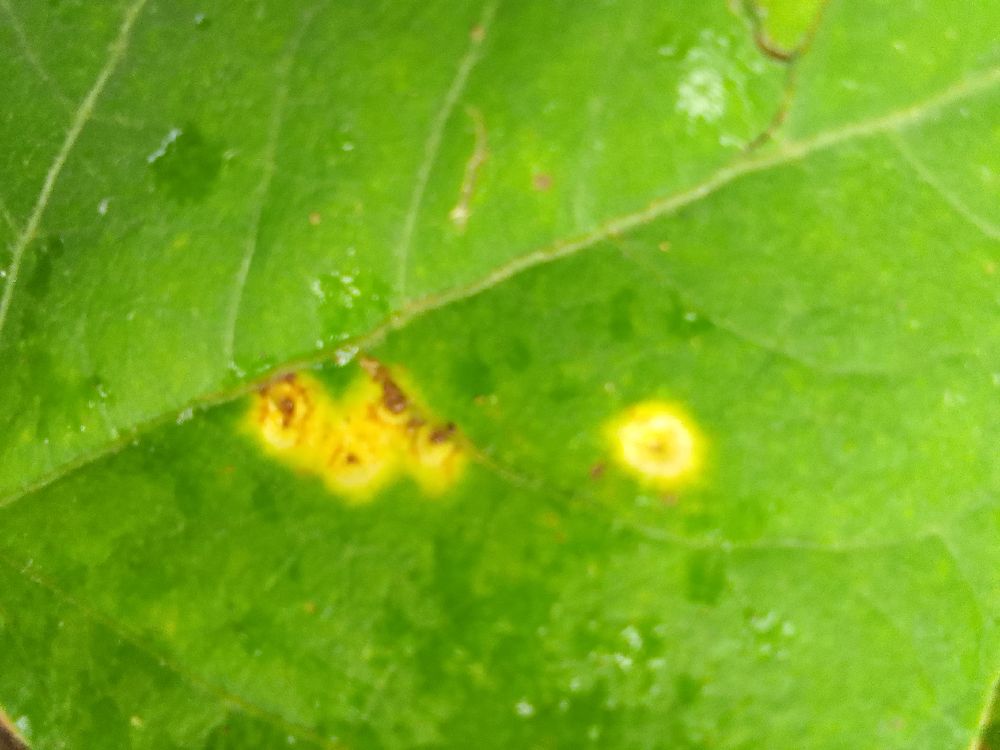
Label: rust